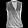
Label: T - shirt / top